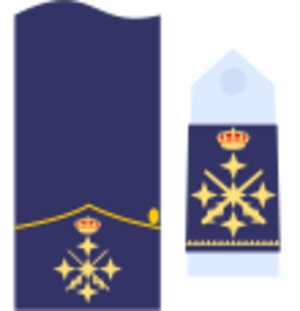
Cet article donne les grades en vigueur dans les Forces armées espagnoles.
Les codes OTAN des grades des officiers des armées de l'air définissent des équivalences de grades entre les rangs d’officiers des armées de l'air nationales membres de l'Organisation du traité de l'Atlantique nord.